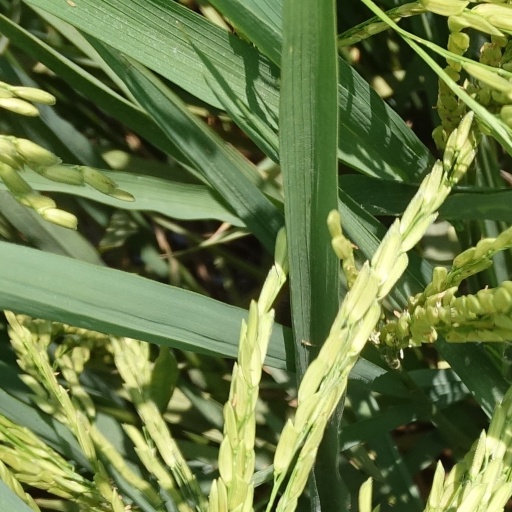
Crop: rice